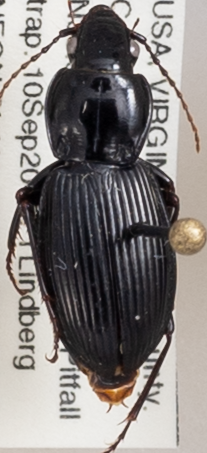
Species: Pterostichus stygicus
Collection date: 2019-09-10
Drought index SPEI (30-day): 0.444
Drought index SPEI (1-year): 1.45
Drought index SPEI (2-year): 2.042